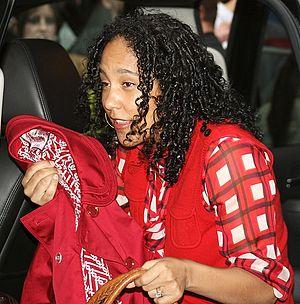
Gina Prince-Bythewood, de son vrai nom Gina Maria Prince, est une productrice, réalisatrice et scénariste américaine née le 10 juin 1969 aux États-Unis.